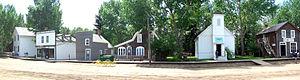
Fort Edmonton